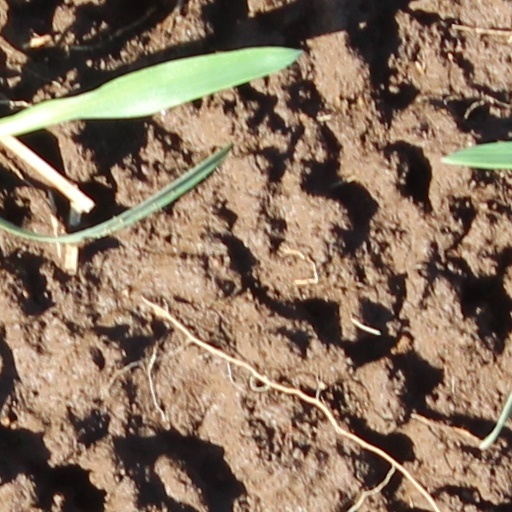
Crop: wheat